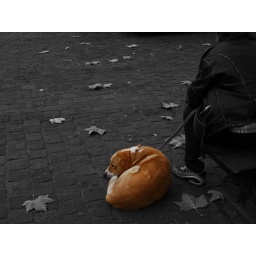
A forlorn looking dog and his master sitting in Brussels, Belgium.